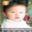
Label: baby